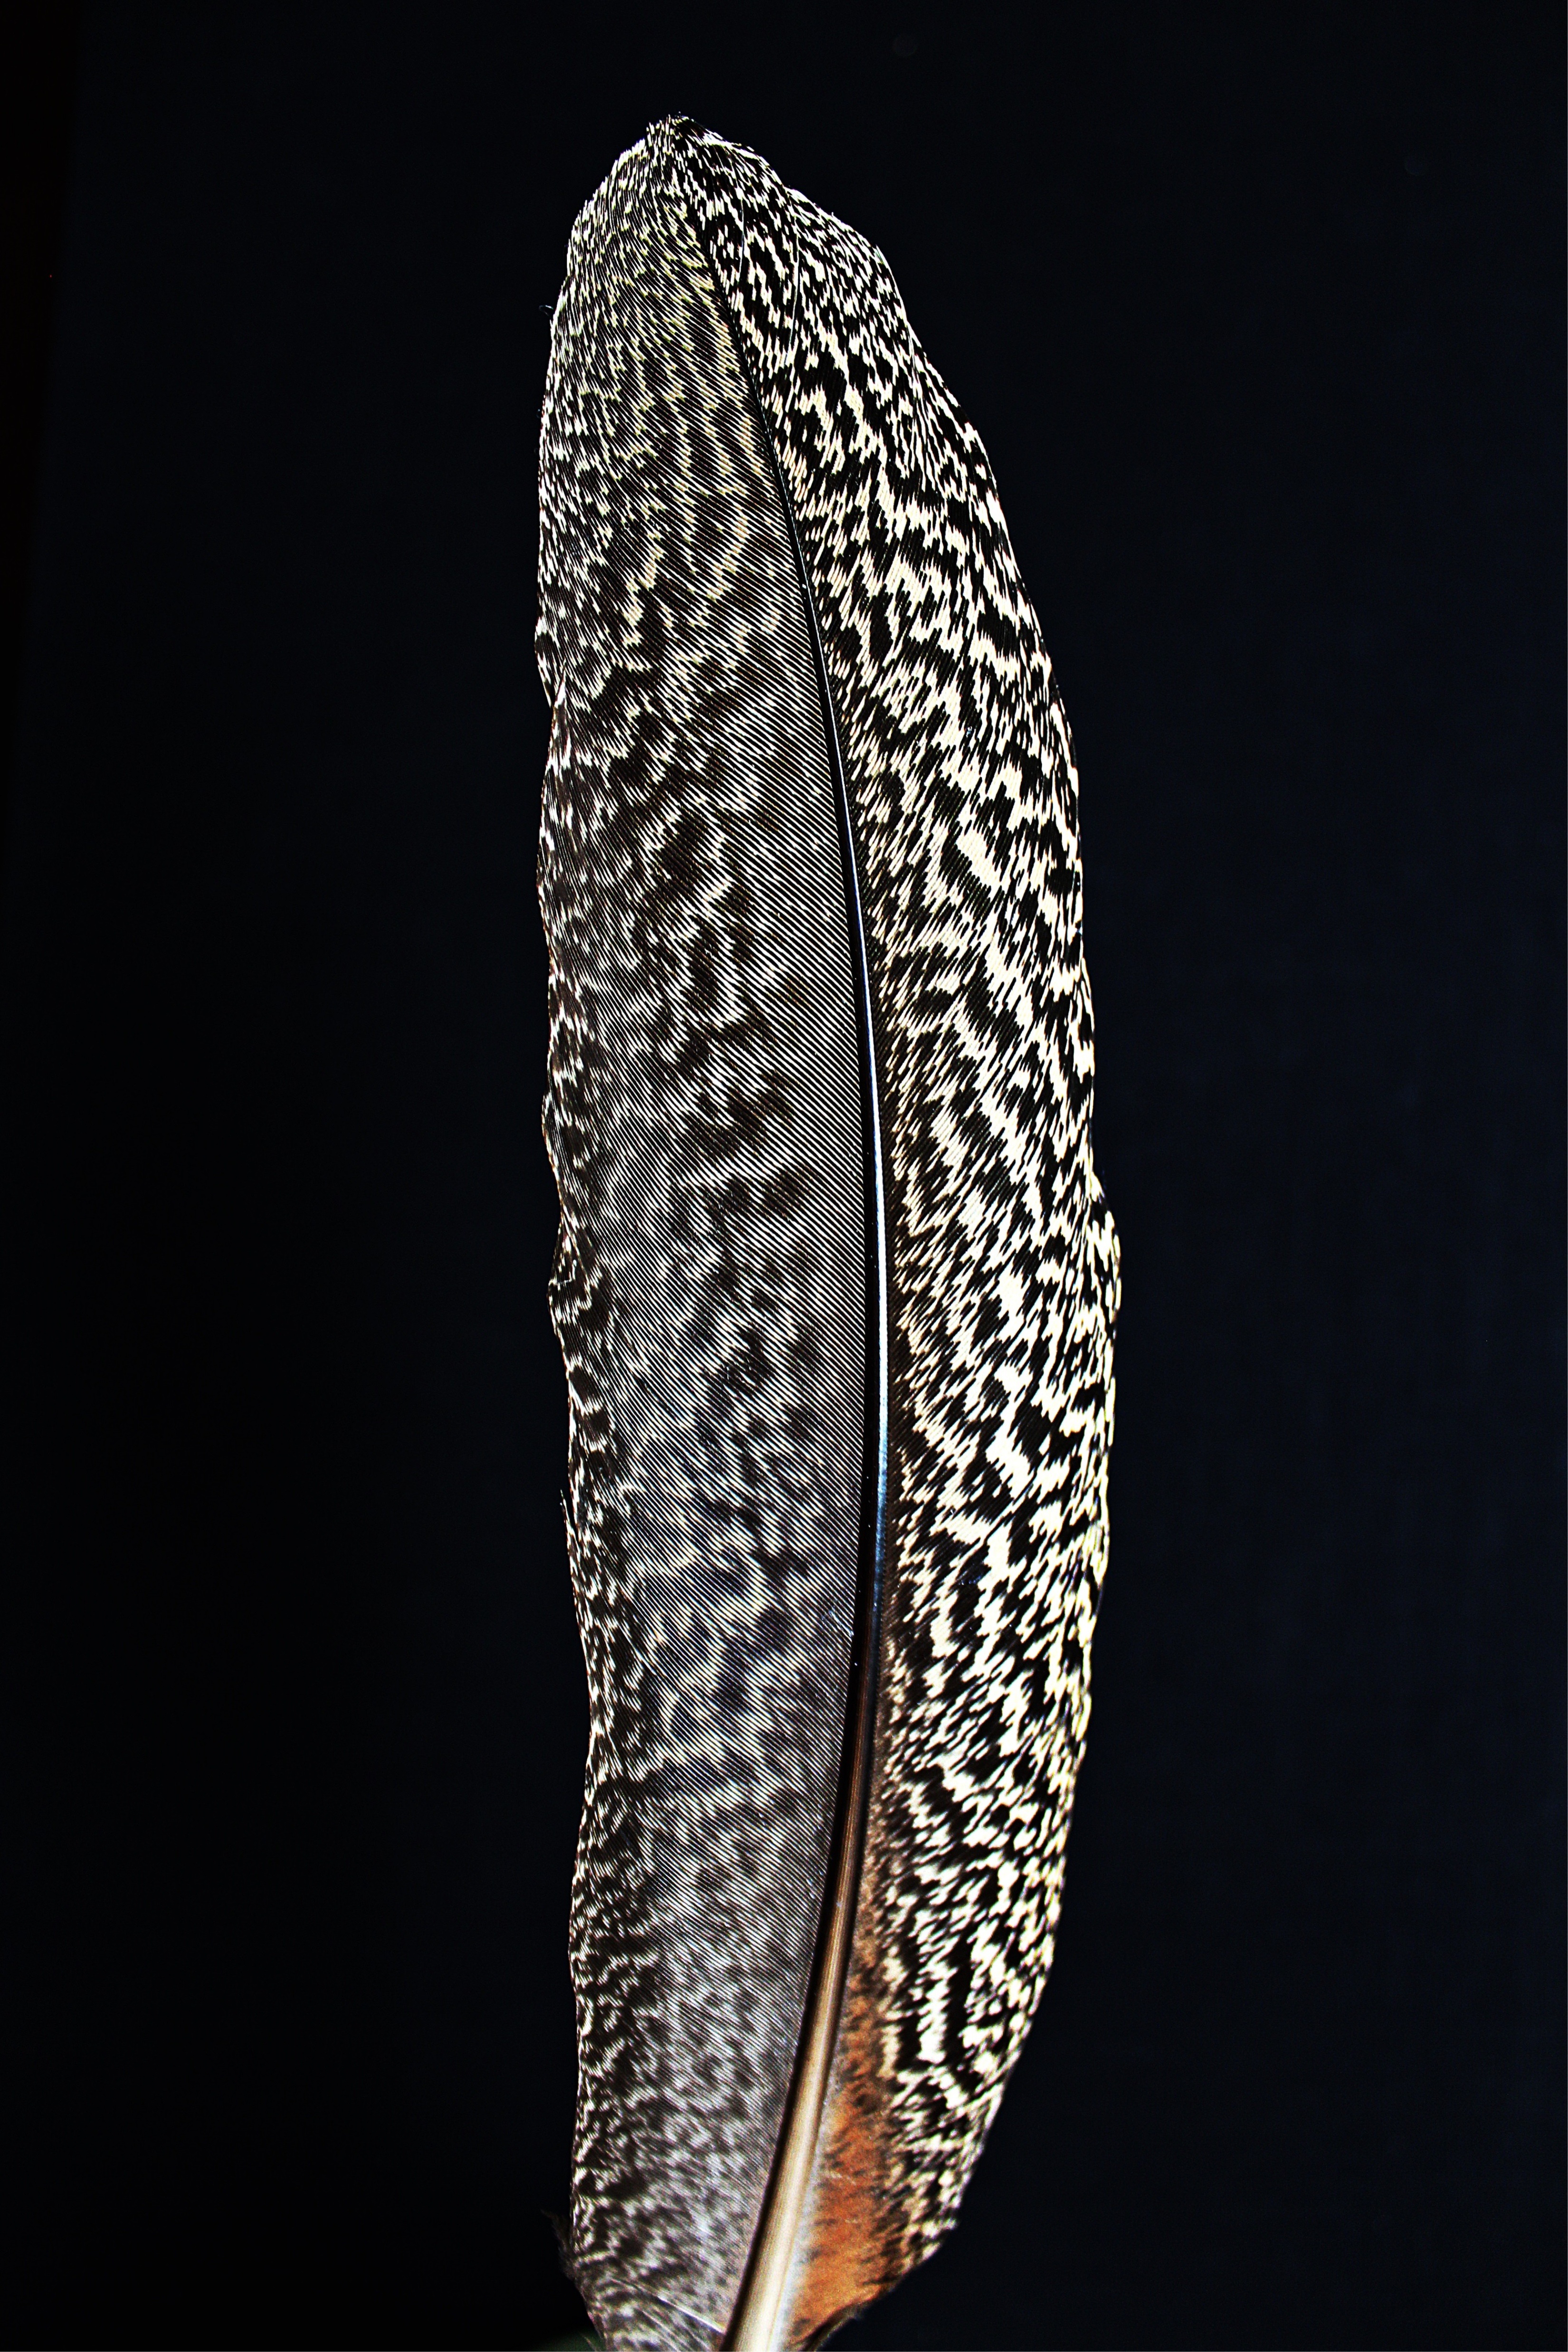
bird, wing, spring, close, feather, raptor, material, plumage, bangle, close up, jewellery, bird feather, fashion accessory, hawk feather